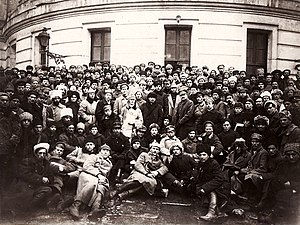
Røde Hær / Den tidlige historie
Lenin og Lev Trotskij ses her sammen med soldater fra den Røde Hær i Sankt Petersborg
"Arbejdernes og Bøndernes Røde Hær var hæren og flyvevåbnet i den Russiske Socialistiske Føderative Sovjetrepublik, og efter 1922 Unionen af socialistiske sovjetrepublikker. Hæren blev etableret umiddelbart efter Oktoberrevolutionen i 1917, hvor bolsjevikkerne opbyggede en hær for at modsætte sig de allierede militære styrkers, især Den Hvide Hærs, angreb på den nye stat under den russiske borgerkrig. Fra februar 1946 kom Den Røde Hær sammen med den sovjetiske flåde til at udgøre de vigtigste komponenter i de sovjetiske væbnede styrker, der fik det officielle navn ""Den sovjetiske hær"" indtil opløsningen af Sovjetunionen i december 1991. Vesten fortsatte imidlertid med at kalde hæren 'Den Røde Hær' under Den Kolde Krig.